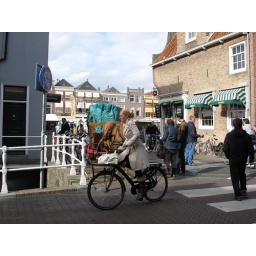
A well dressed girl on a bike in Delft.